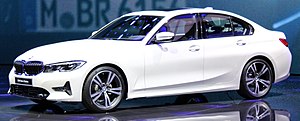
BMW 3-serie / Byggeserierne i overblik
BMW 3-serien er en stor mellemklassebil fra fabrikanten BMW, som er firmaets mest solgte bilmodel. Den første 3-serie blev introduceret i 1975 som teknisk videreudvikling af 02-serien. I maj 1981 forlod den 1.000.000. 3-serie bil samlebåndet. 3-serien er den indtil videre mest succesfulde model fra BMW. Dens vigtigste konkurrenter er Audi A4, Mercedes-Benz C-klassen og Volvo S60.